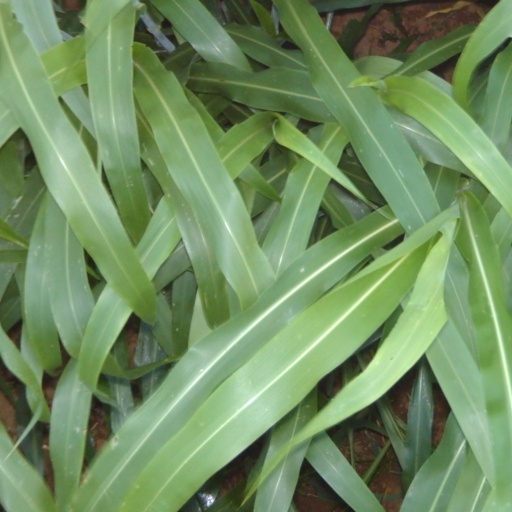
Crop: sorghum